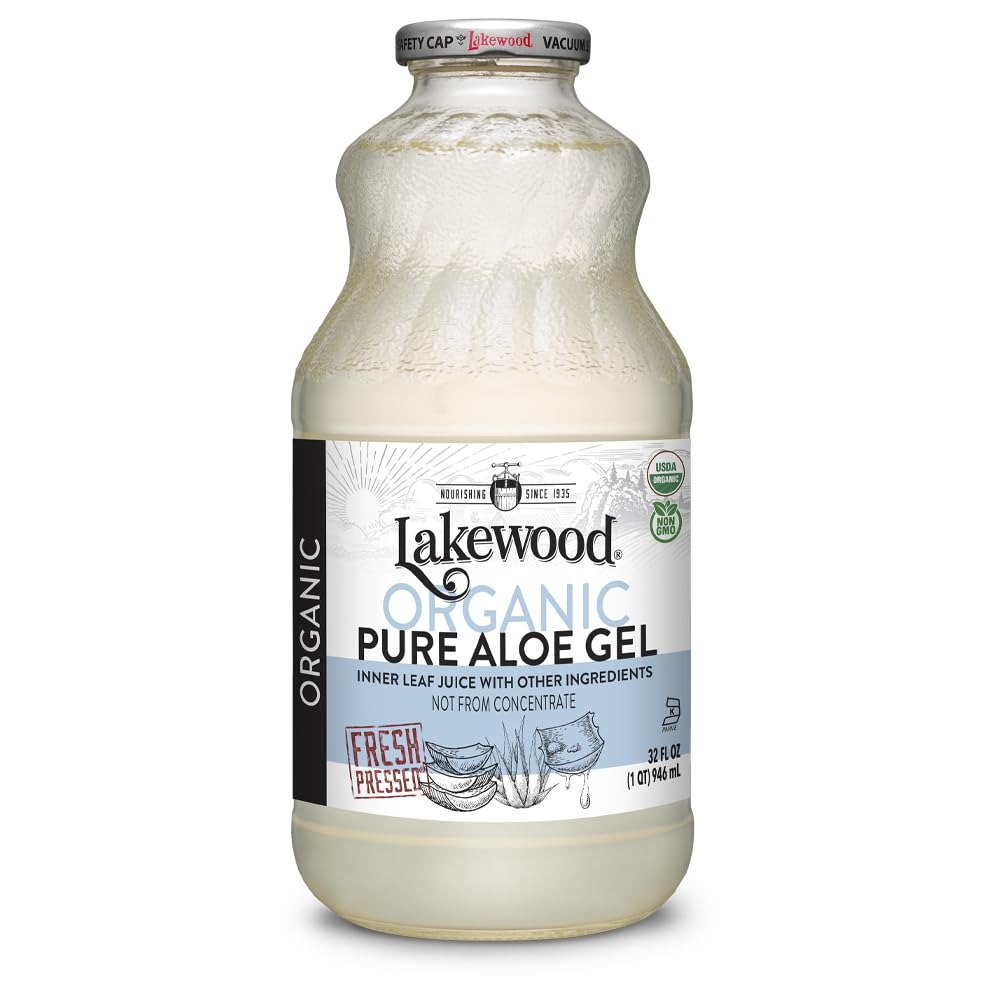
Item Name: Lakewood Juice Aloe Vera Gel Org
Value: 64.0
Unit: Ounce

Price: 24.14